Intravitreal administration

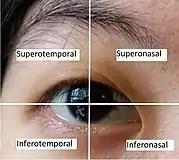

The injection is usually done at the inferotemporal quadrant (i.e., the lower quadrant away from the nose) of the eye undergoing the procedure, as it is usually more accessible. However, depending on the eye's condition, patient's and the ophthalmologist's preference, other regions could also be used.